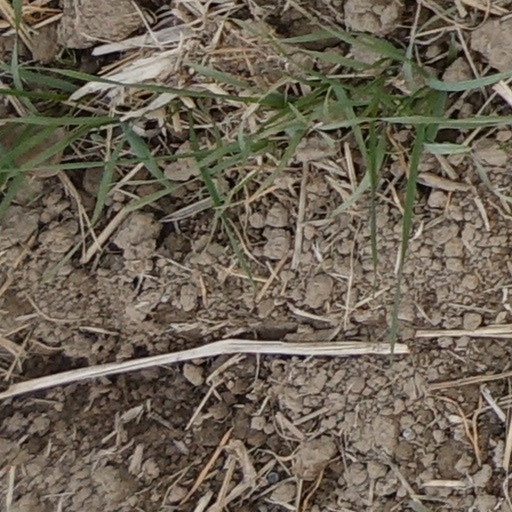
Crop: wheat